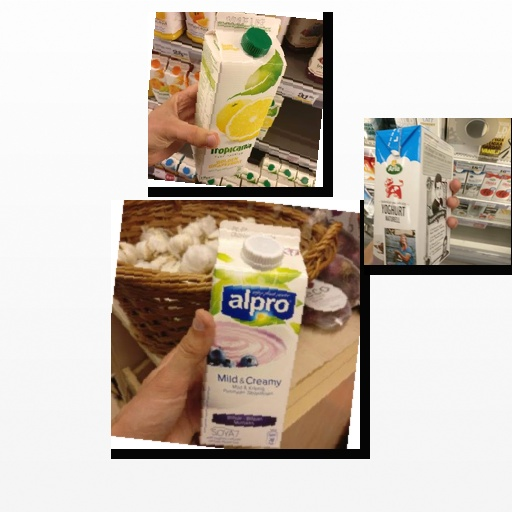
Food items: natural_yogurt, golden_grapefruit_juice, blueberry_soyghurt